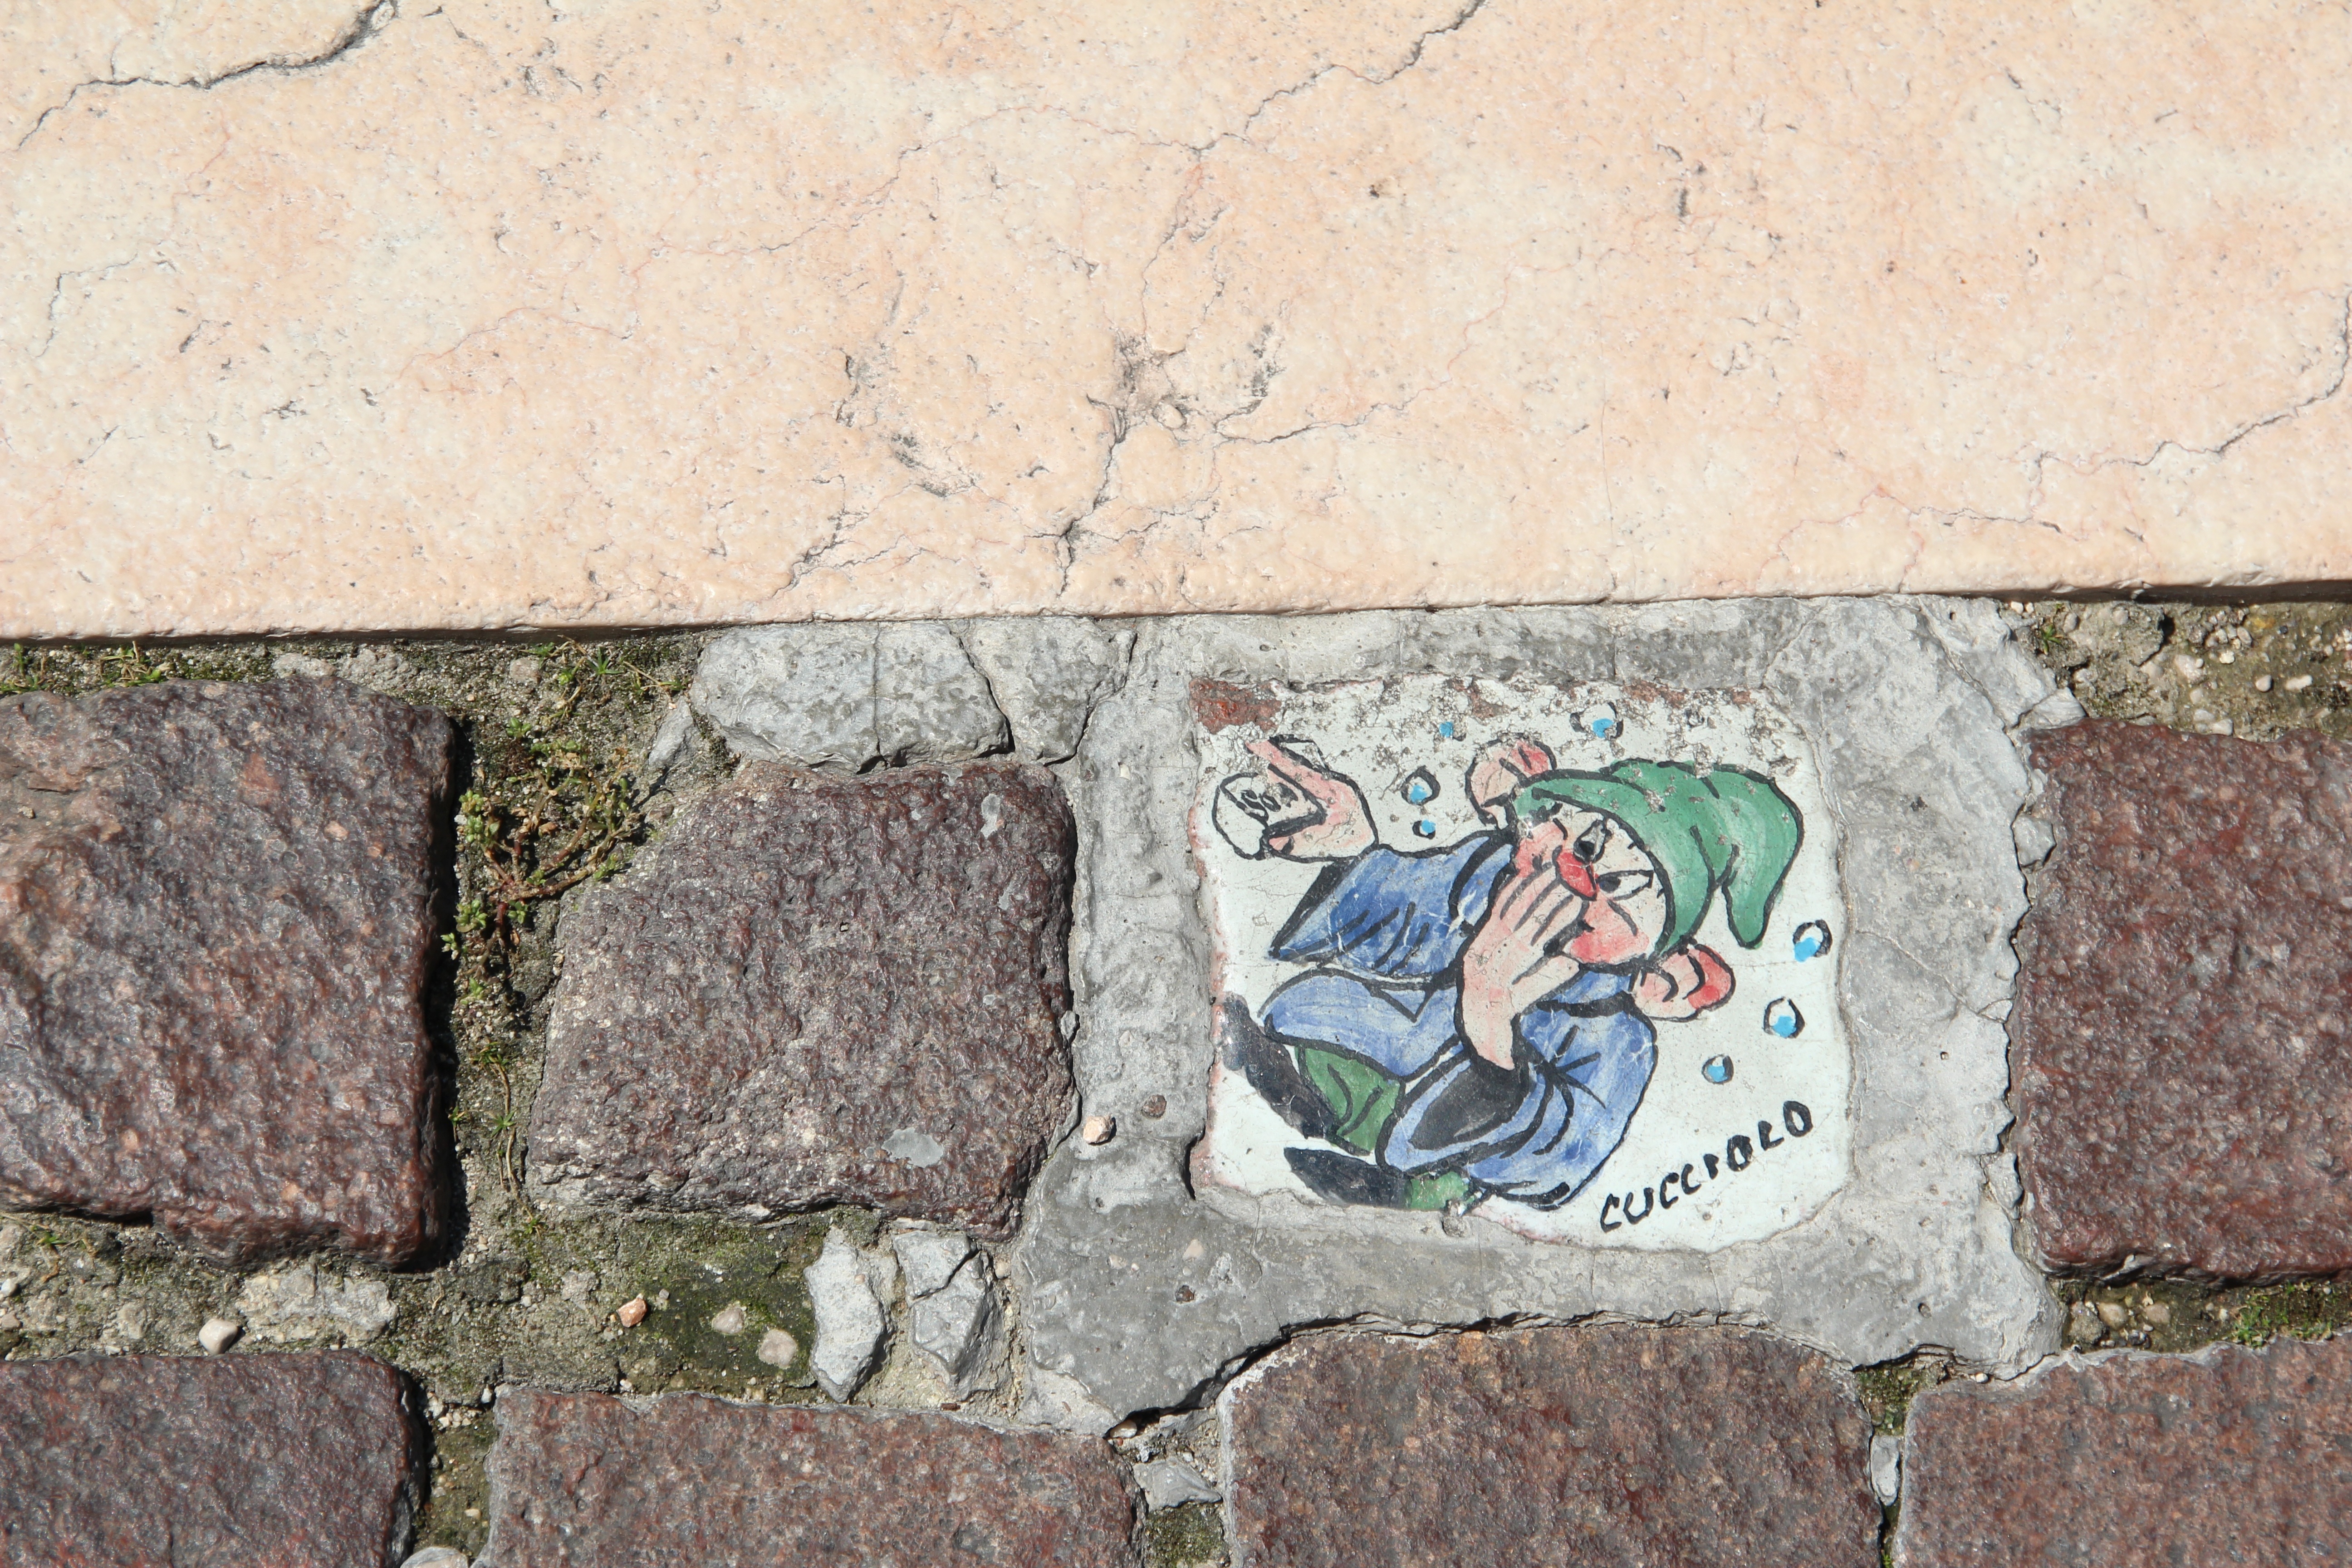
rock, wall, pavement, soil, brick, painting, art, dwarf, bardolino, road surface